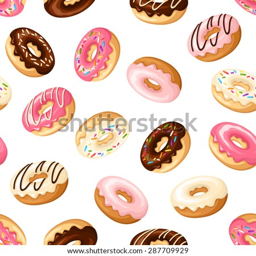
vector seamless pattern with colorful donuts with glaze and sprinkles on a white background .